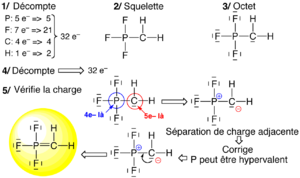
En chimie, une structure de Lewis est une représentation en deux dimensions de la structure électronique externe des atomes composant une molécule. Inventée par Gilbert Lewis, elle se base sur la topologie de la molécule.